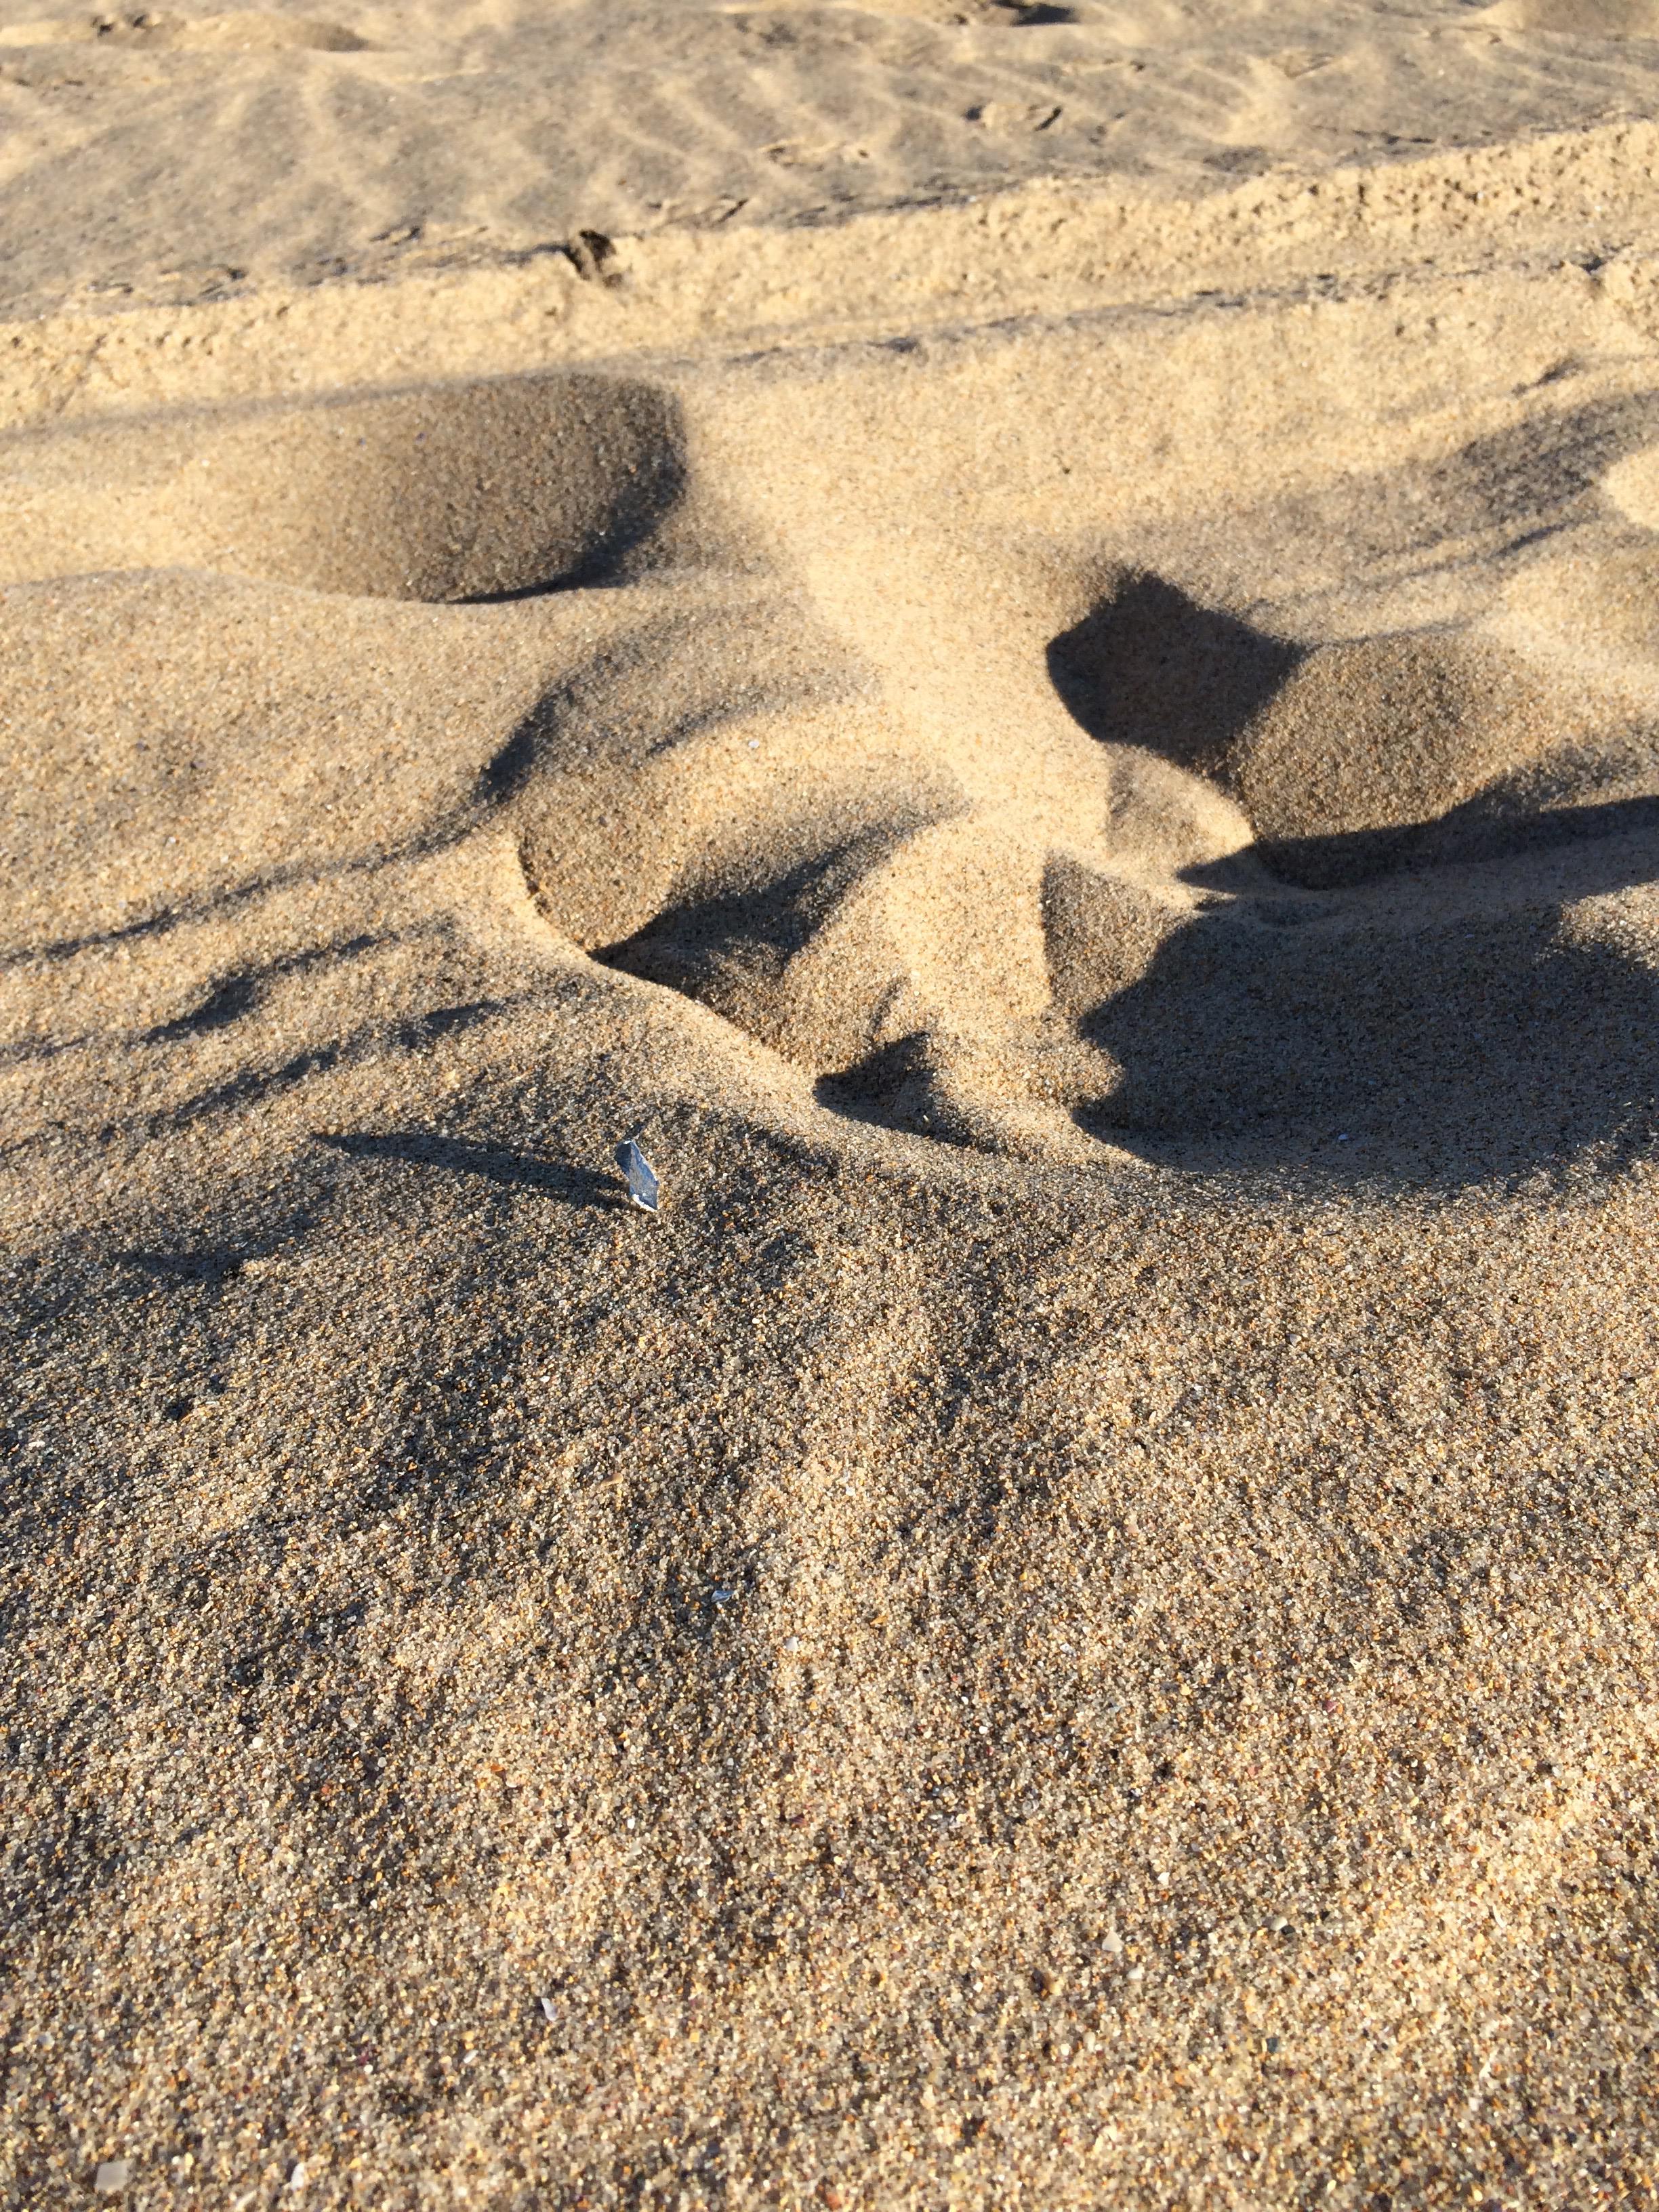
Object: Aluminium foil (Aluminium foil)